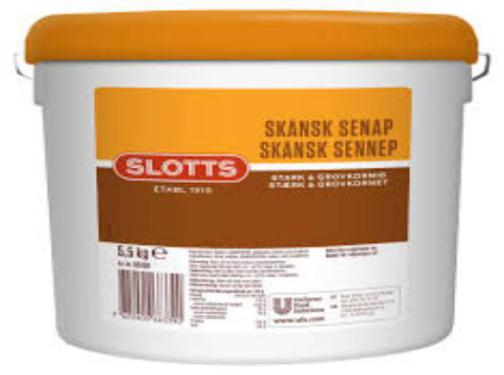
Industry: Food